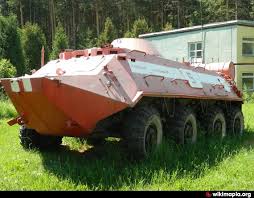
Label: BTR